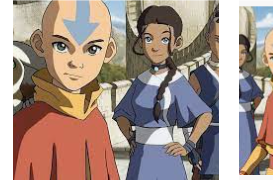
Portrait style: Cartoon Portrait